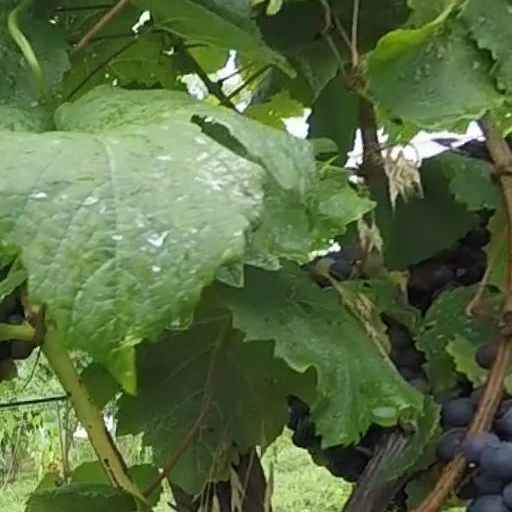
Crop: grape